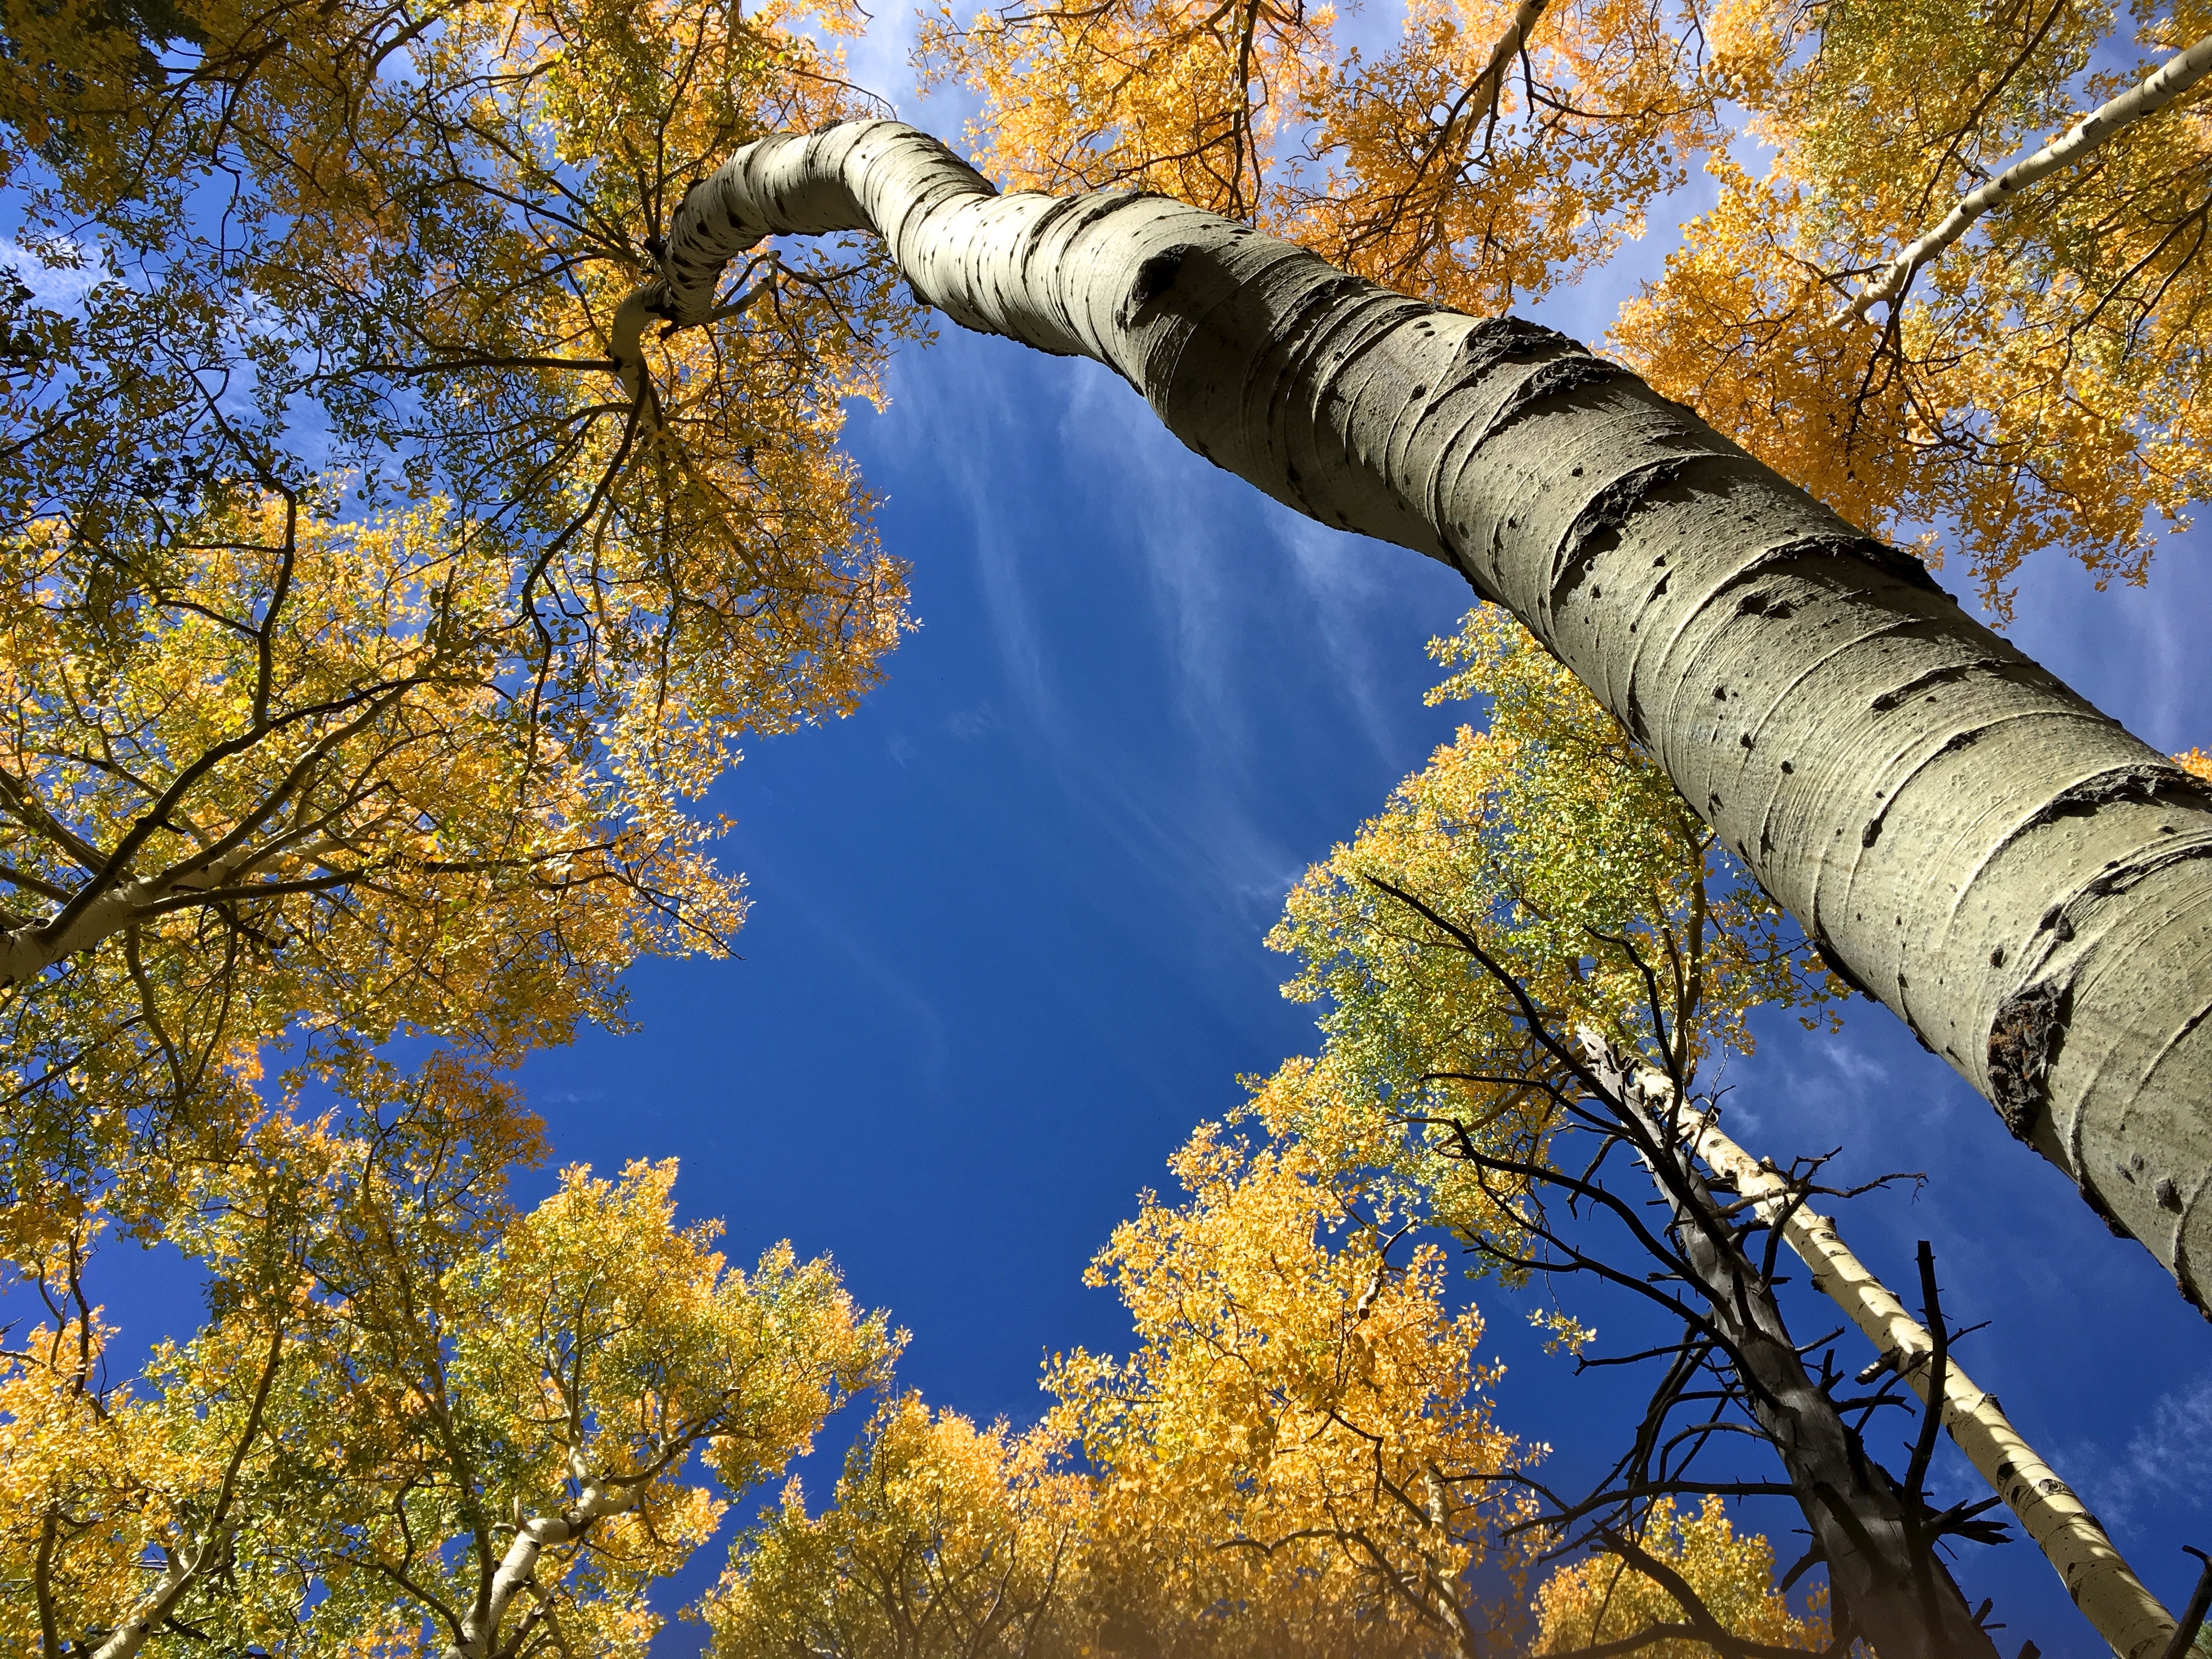
tree, nature, forest, branch, winter, plant, sky, sunlight, leaf, flower, reflection, birch, autumn, season, woodland, woody plant